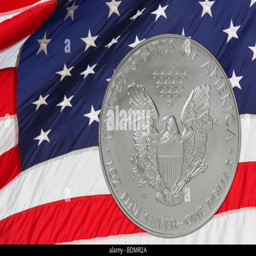
coin , with the flag waving in the background